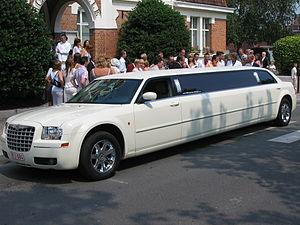
Chrysler 300 limousine lors d'un mariage, bas hôtel de ville Quesnoy-sur-deûle (Nord).